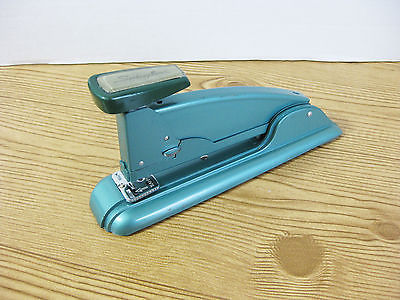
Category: stapler